House of Soterius von Sachsenheim

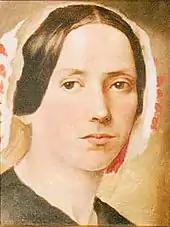
Clara Adelheid Soterius von Sachsenheim self-portrait (1853), Transylvanian Museum

Clara Adelheid was born on 5 November 1822, the second child of Johann Michael the Younger and his second wife Johanna Justine. She displayed artistic talent and the painter Theodor Glatz praised her in a letter to Anton Kurz from 16 May 1847, published in the magazine "Siebenbürgischer Volksfreund" ("Trasylvanian People's Friend"). Clara frequented the Brukenthal Art Gallery in Hermannstadt (Sibiu) where she could study painting. Here she met the aspiring artist Theodor Sockl who was teaching students there. After much reluctance by her widowed mother, Theodor was allowed to paint a portrait of Clara in 1847.